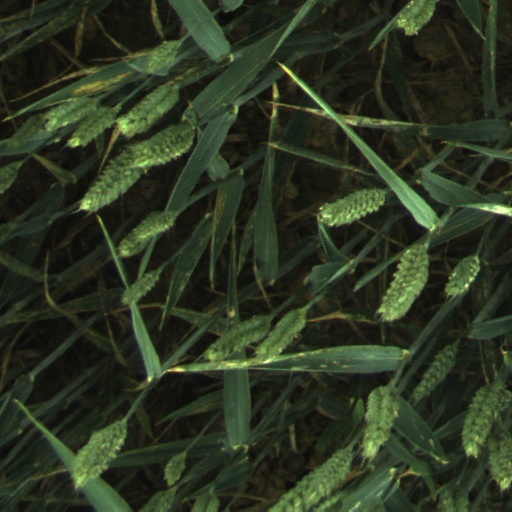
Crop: wheat